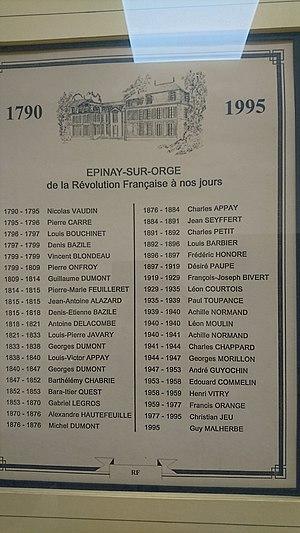
Photo liste des maires d’epinay Sur orge
Épinay-sur-Orge est une commune française située à vingt et un kilomètres au sud de Paris dans le département de l’Essonne en région Île-de-France.